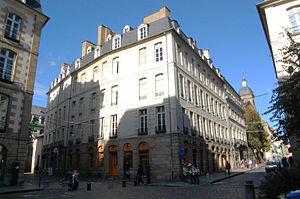
Vie depuis la place du Calvaire à Rennes. Dans la rue à gauche (rue du Chapitre), on voit le portail de l'Hôtel de Blossac
L’hôtel de Blossac est un hôtel particulier du XVIIIᵉ siècle situé dans le centre historique de Rennes, en France.
La liste des sites classés d'Ille-et-Vilaine présente les sites classés du département d'Ille-et-Vilaine.